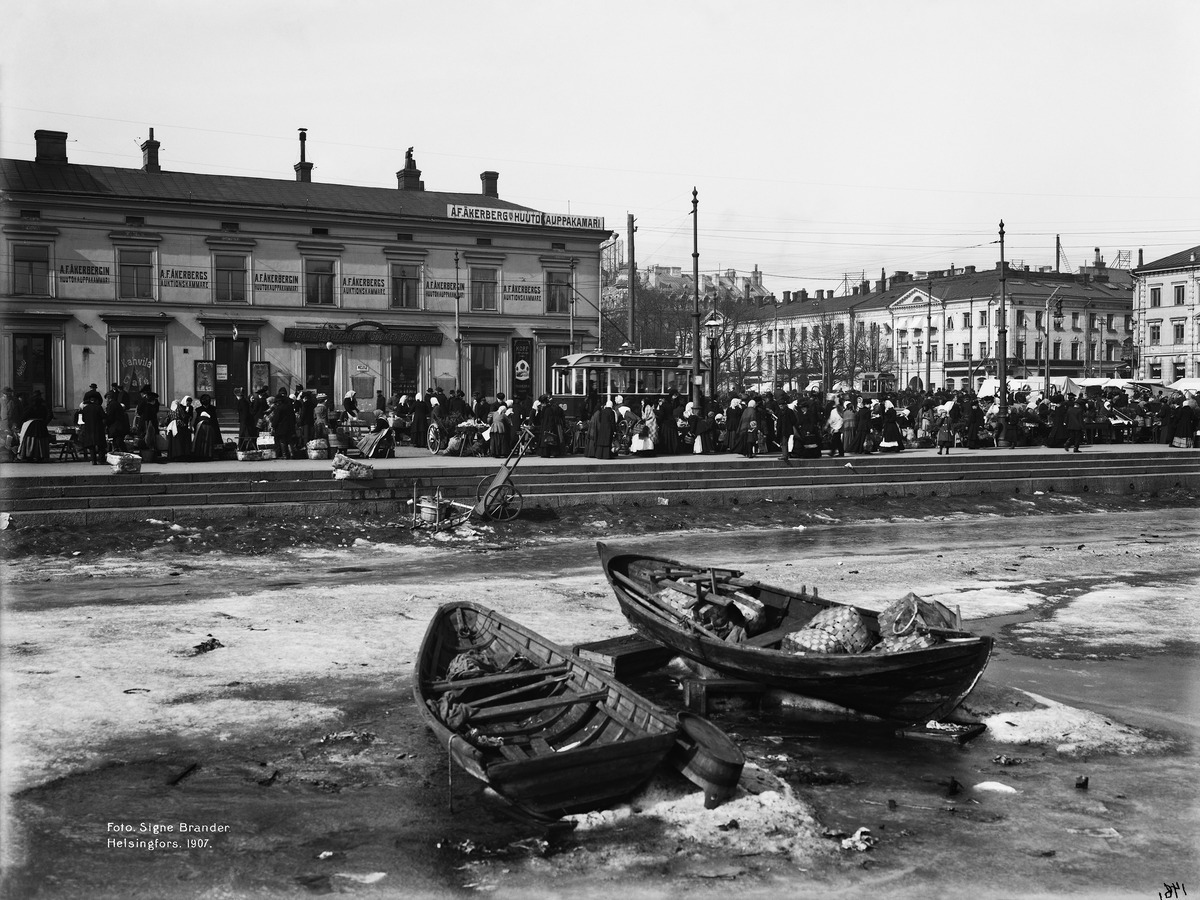
Kauppatori
sisällön kuvaus: Kauppatori. Torikauppaa Kolera-altaan reunalla. Taustalla Läntinen Rantakatu 20 (= Eteläranta 18-20 ). Kolera-altaan jäällä kalastajien veneitä. mustavalkoinen
Kuvaaja: Brander, Signe, valokuvaaja
Ajankohta: kuvausaika 1907
Paikka: Suomi, Uusimaa, Helsinki, Kaartinkaupunki Helsinki, Kauppatori. Eteläranta 20-18
Aiheet: kauppa torikauppa, raitiovaunut, veneet soutuveneet, liikehuoneistot, talvi